Västerbron

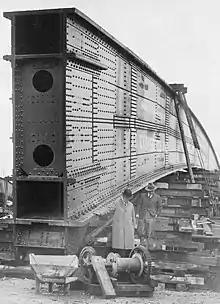

Västerbron was built simultaneously to the then modern traffic centre at Slussen and while the bridge was being built many people were wondering who was supposed to use it, believing its peripheral situation would prevent it from attracting any users. However, after only a year more than 12,000 cars used the bridge daily and before 1955 that number had increased fourfold, effectively using up all the capacity the bridge could offer. In 1955–56 the bridge was broadened 2 m, giving space for new bicycle lanes.